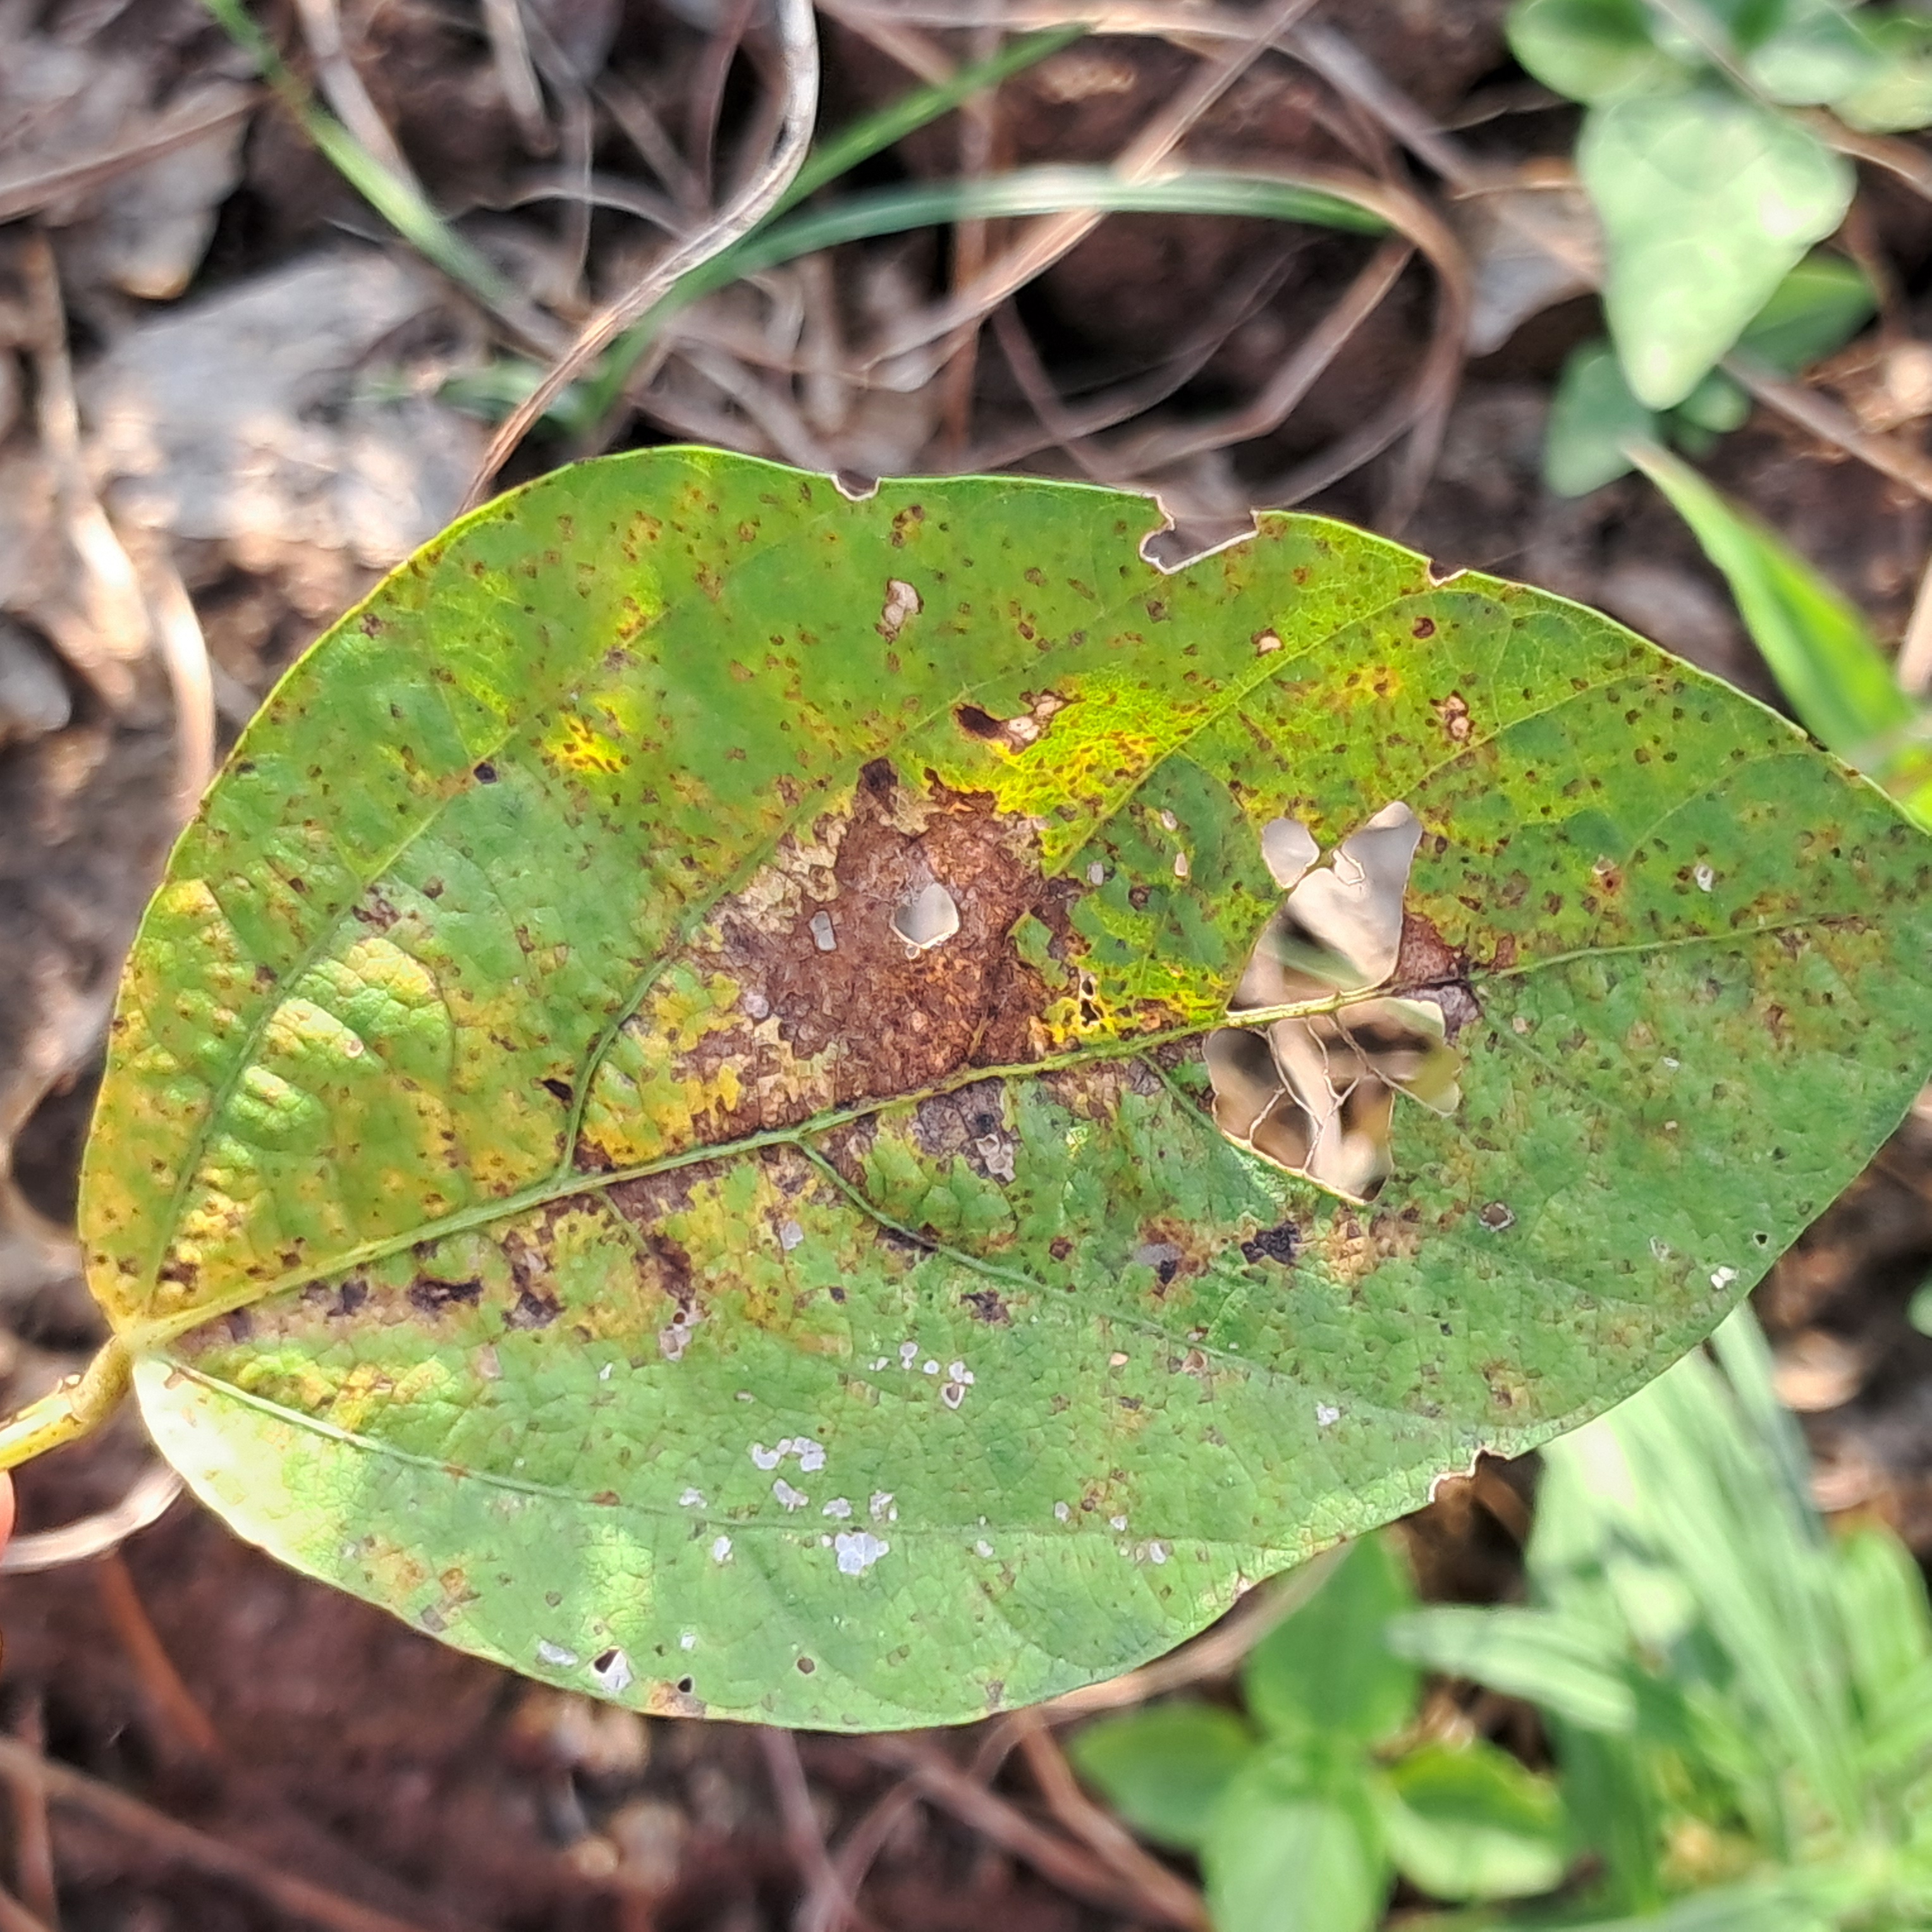
Label: Rust